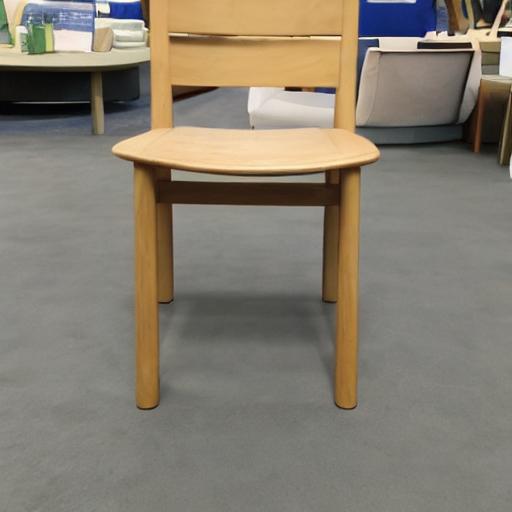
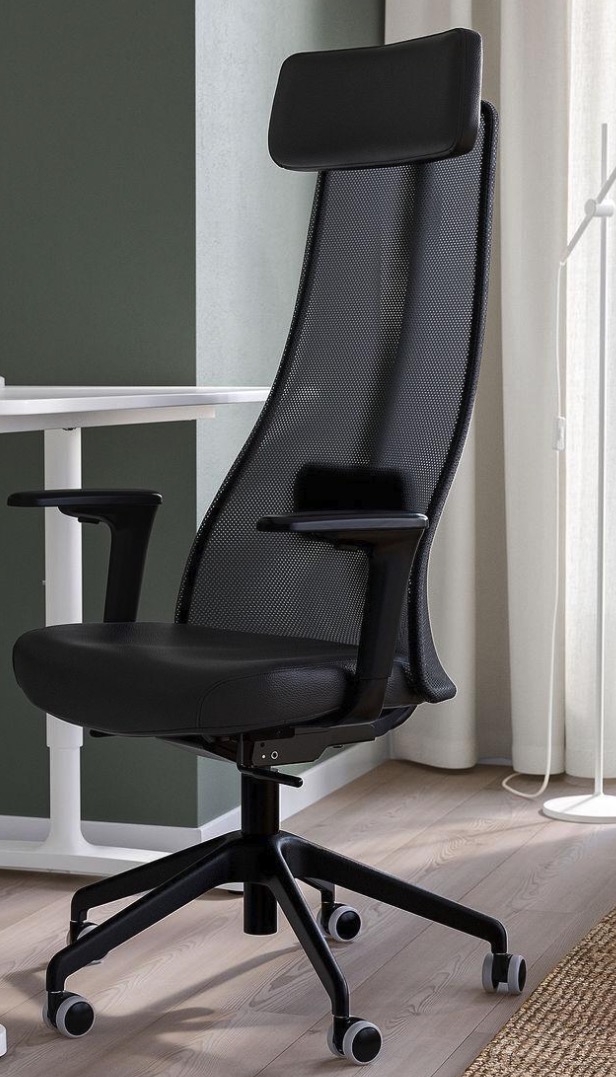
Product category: items_chair
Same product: no